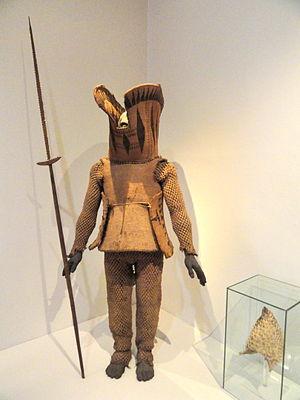
La culture nauruane est à l'origine océanienne mais est très fortement marquée par l'occidentalisation de la société de l'île de Nauru qui accompagna sa colonisation puis son indépendance.
Le Musée national d'ethnologie de Munich est le second musée d'ethnologie d'Allemagne par sa taille. Fondé en 1862, il est le plus ancien du pays.